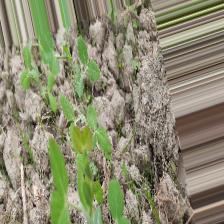
Label: Normal